Mary Wood-Allen

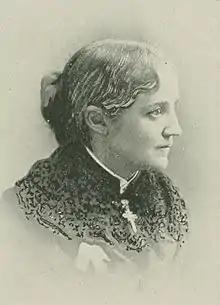
Portrait from "A Woman of the Century"

Mary Augusta Wood-Allen (October 19, 1841 – January 21, 1908) was an American doctor, social reformer, lecturer, and writer of books on health and self-improvement for women and children. Through her lectures and writings she was a voice for the social purity movement.